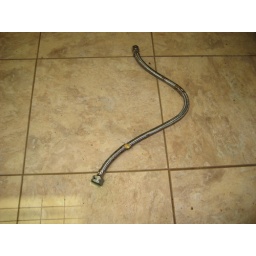
This is the hot water flex tube that was under the kitchen sink